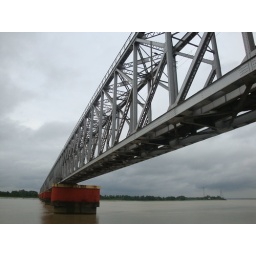
Kolaghat bridge over river rupnarayanpur on the howrah-kharagpur section of SER.